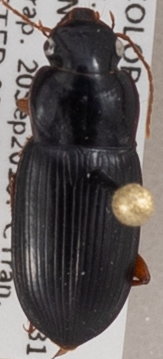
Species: Harpalus paratus
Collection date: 2018-09-20
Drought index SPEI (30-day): -0.9
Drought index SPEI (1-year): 0.86
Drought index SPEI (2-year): -0.128